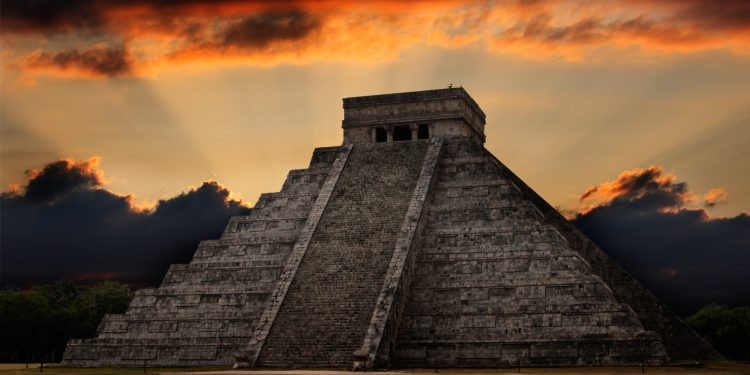
Landmark: Chichen Itza